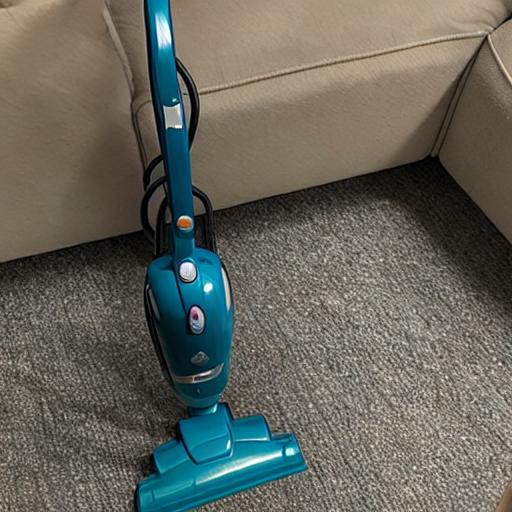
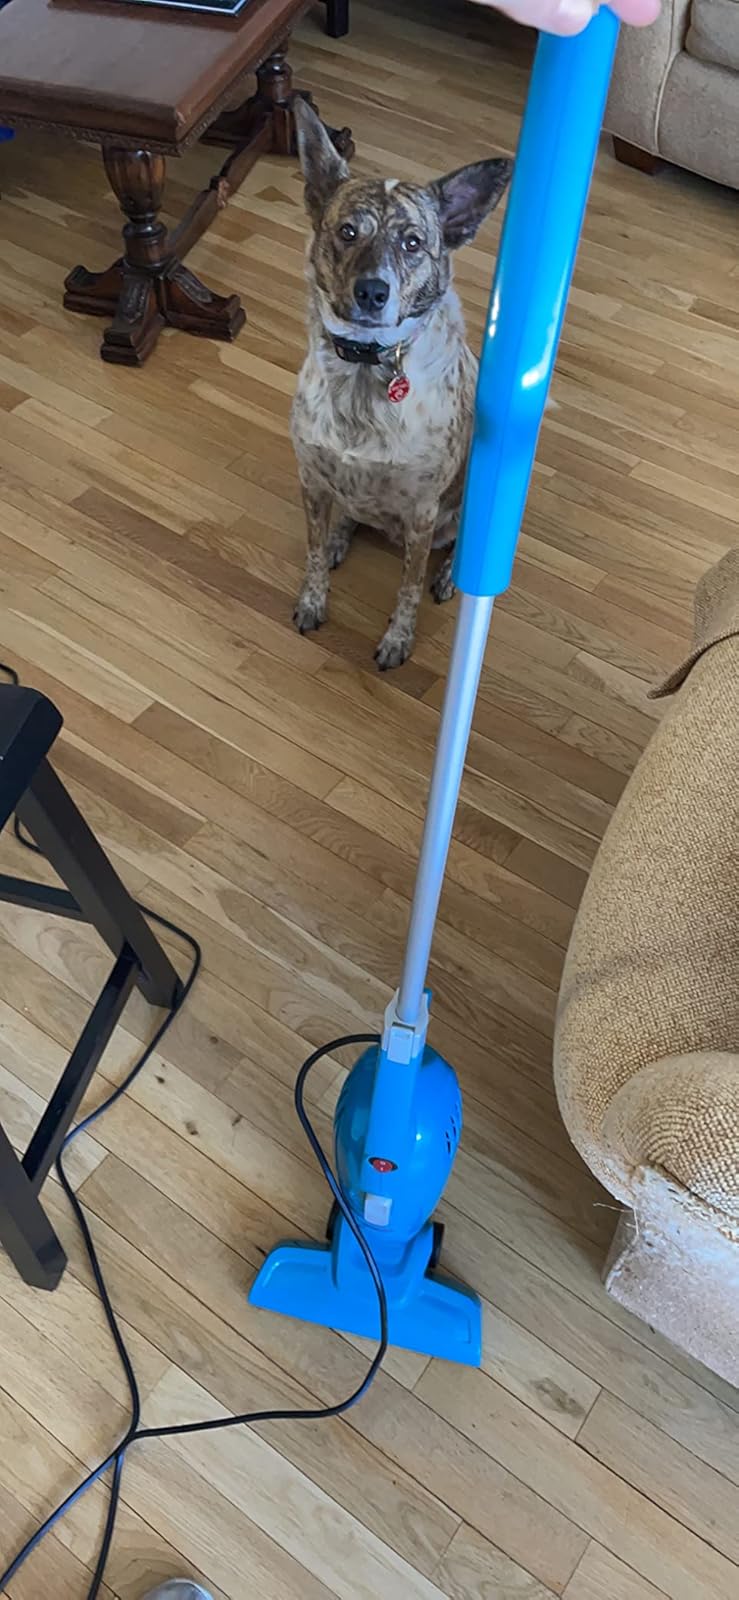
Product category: items_vacuum
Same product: no